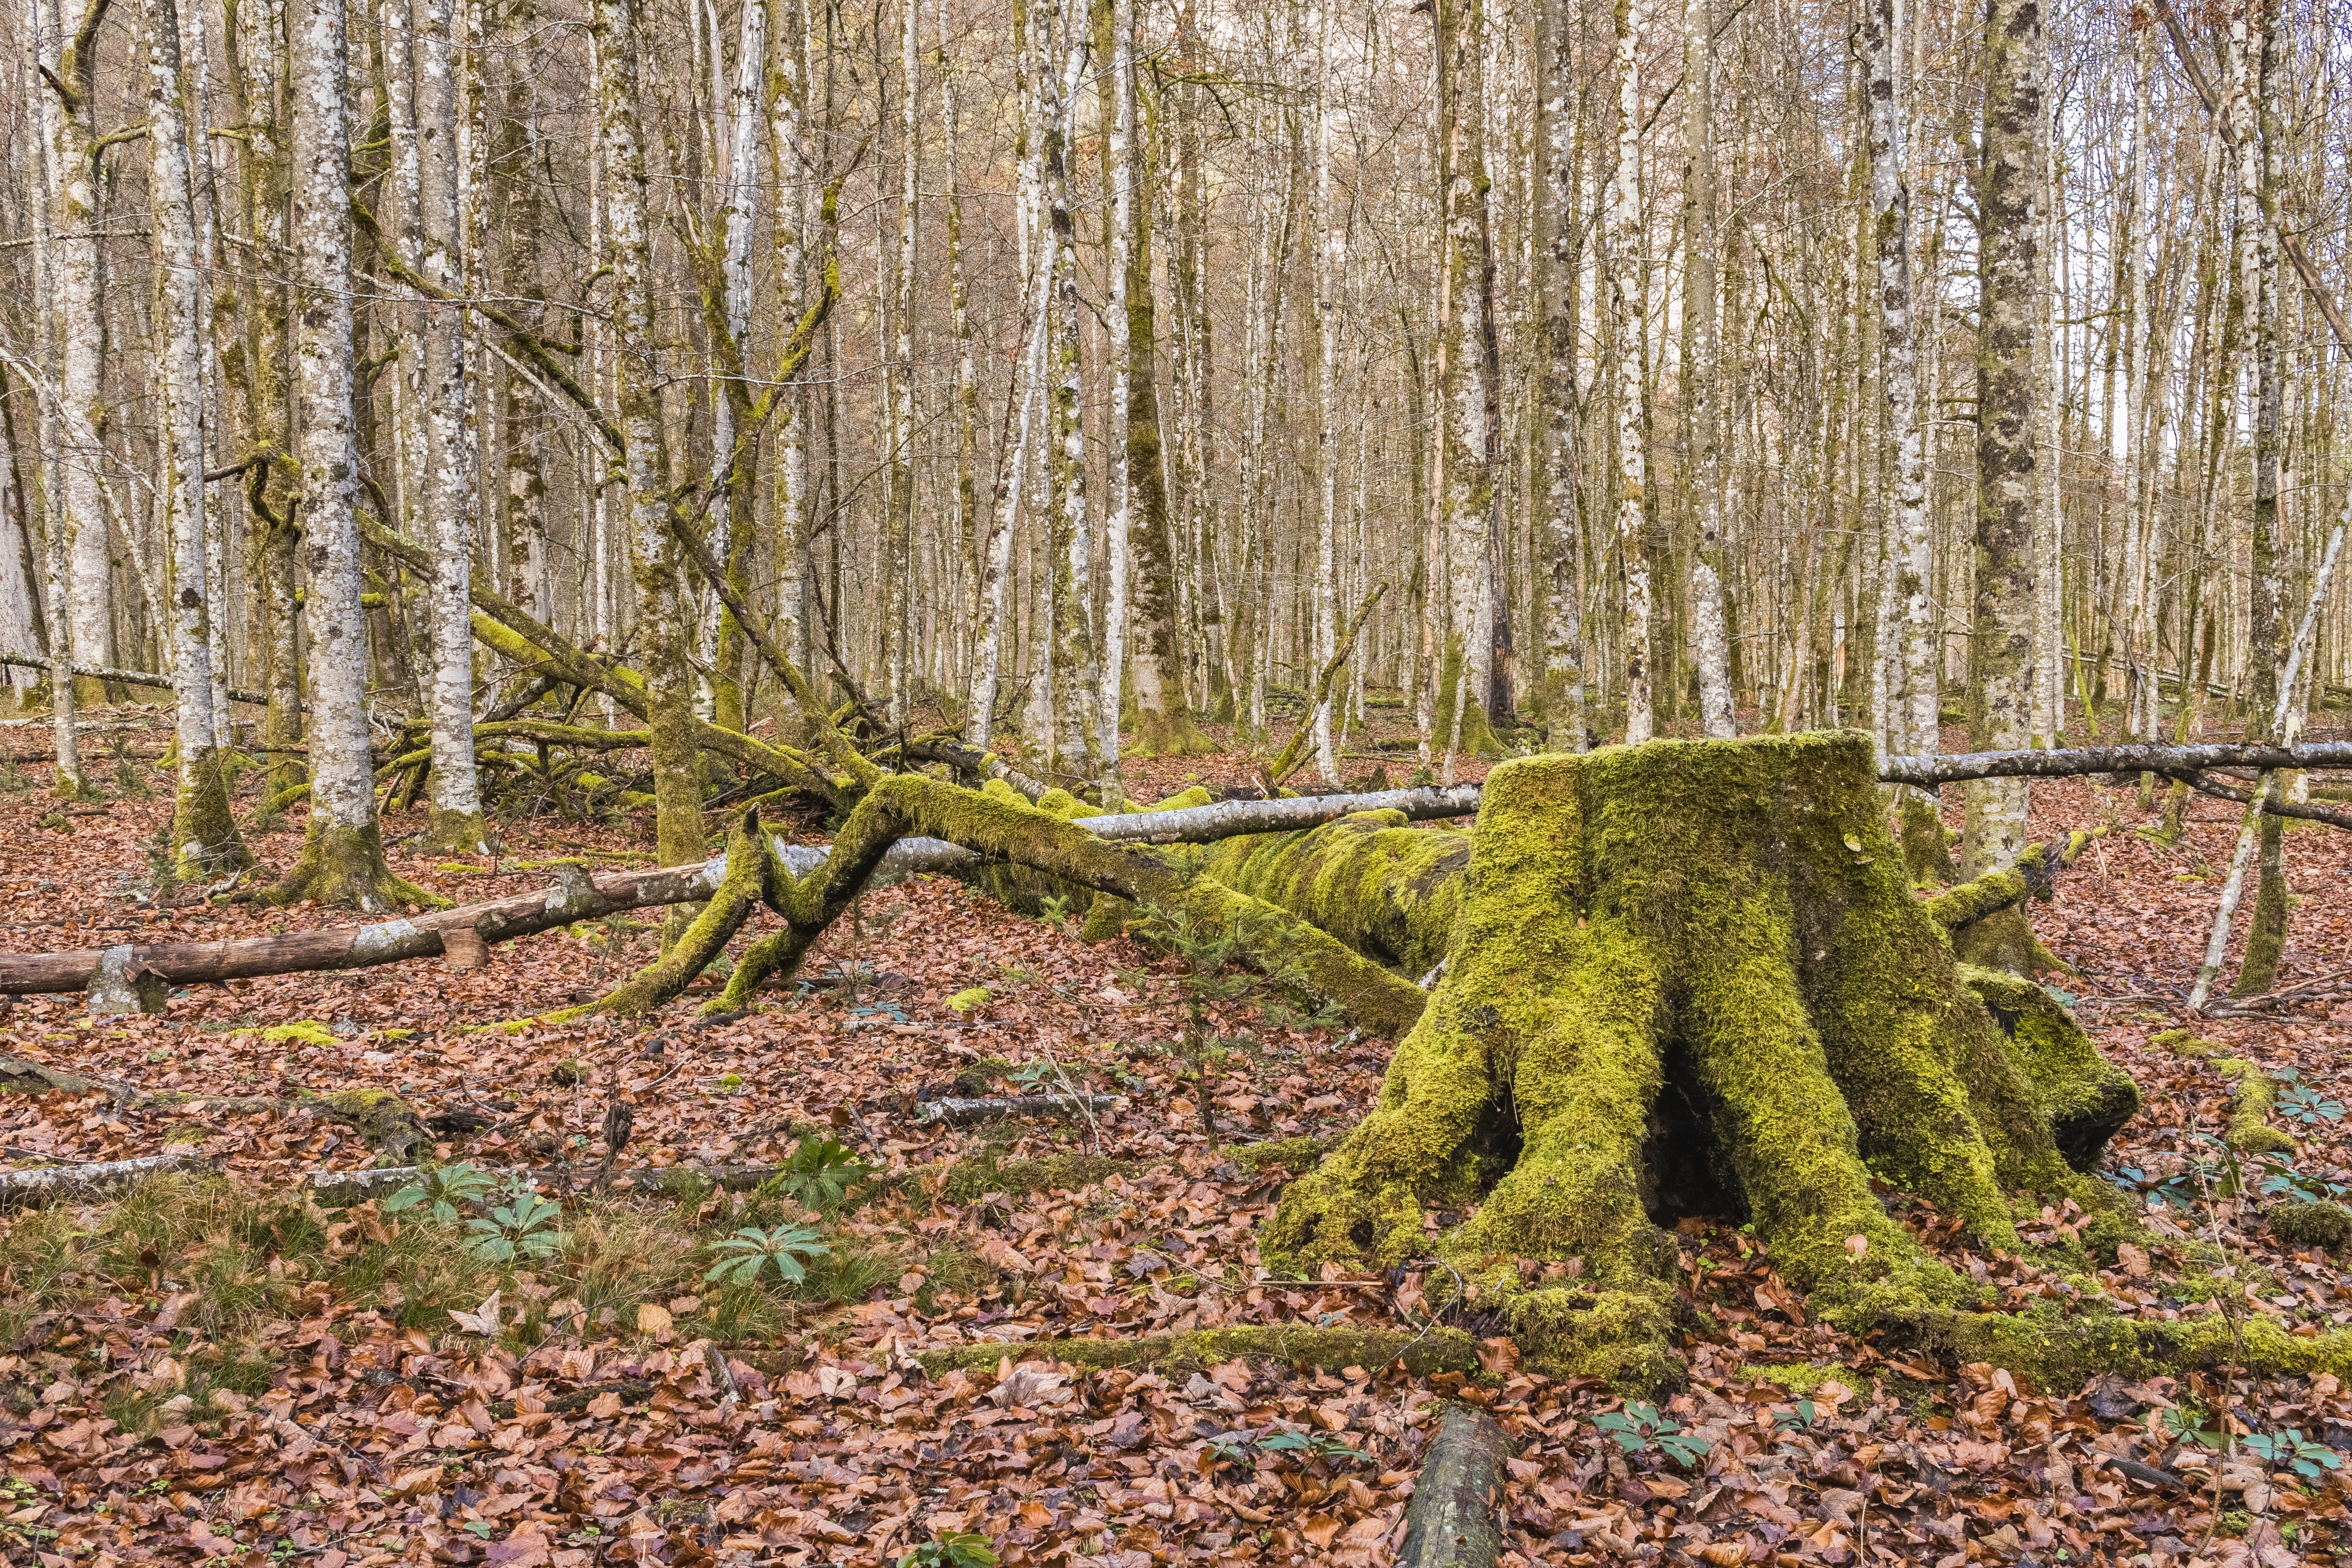
woodland, tree, ecosystem, forest, nature reserve, grove, old growth forest, vegetation, deciduous, woody plant, temperate broadleaf and mixed forest, spruce fir forest, trunk, temperate coniferous forest, leaf, branch, plant, biome, northern hardwood forest concept, riparian forest, birch, grass, moss, root, landscape, autumn, non vascular land plant, shrubland